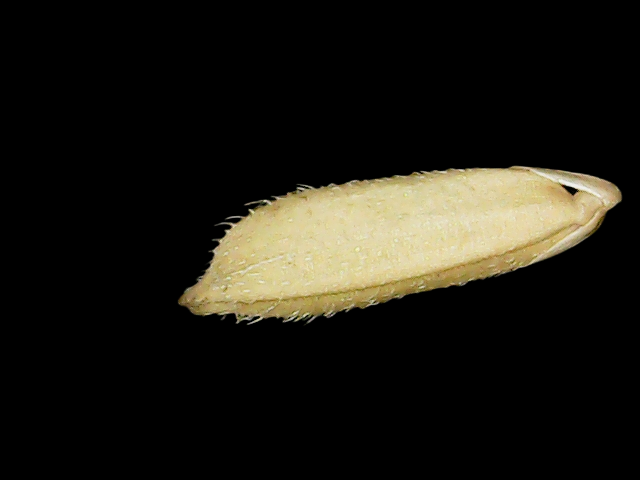
Rice variety: Binadhan23